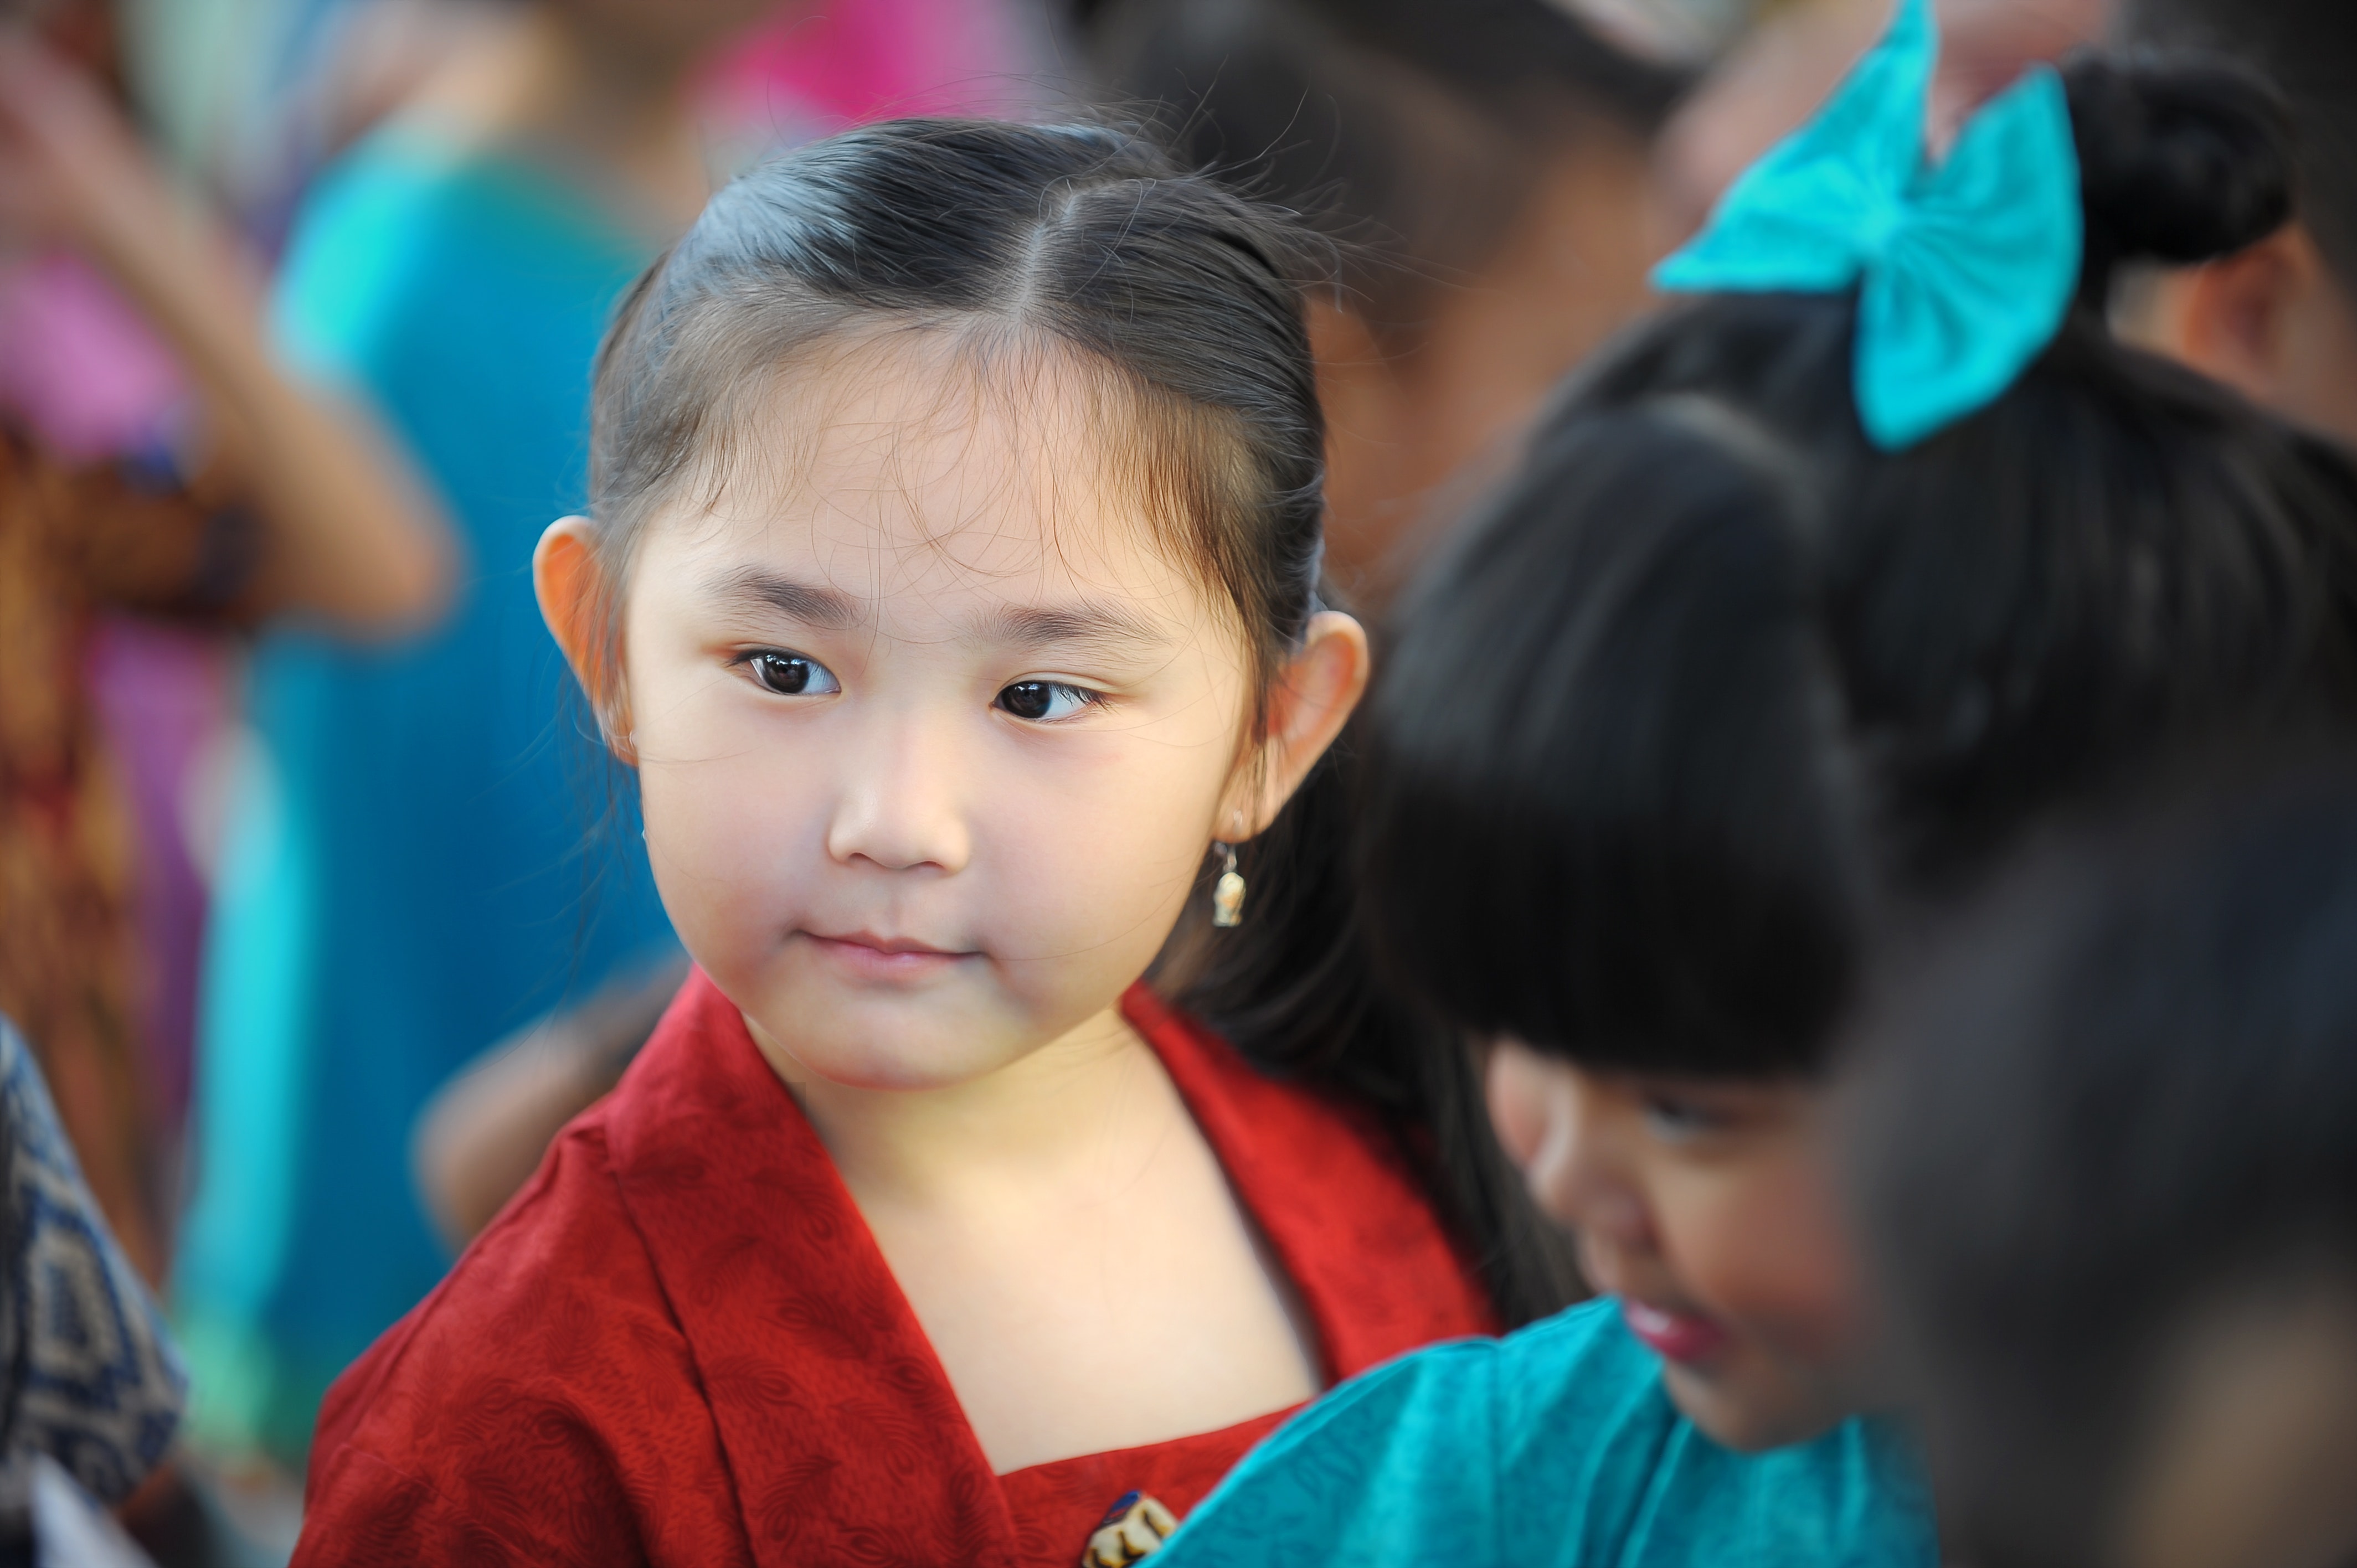
child, hairstyle, happy, leisure, snapshot, fun, event, toddler, recreation, crowd, tradition, smile, hair tie, tourism, ceremony, photography, public event